Parineeta (2005 film)

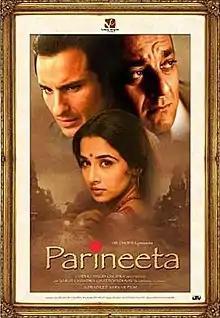
Theatrical release poster

Parineeta is a 2005 Indian Hindi-language musical romance film adaptation of Sarat Chandra Chattopadhyay's 1914 Bengali novella of the same name. Directed by debutant Pradeep Sarkar, it was based on a screenplay by the film's producer, Vidhu Vinod Chopra. The film stars Sanjay Dutt, Saif Ali Khan, and Vidya Balan (in her Bollywood debut) in lead roles, with Raima Sen, Sabyasachi Chakrabarty and Dia Mirza in supporting roles. The film has several notable allusions to Indian literature and cinema.